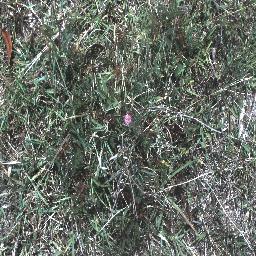
Label: negative